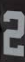
Number: 2